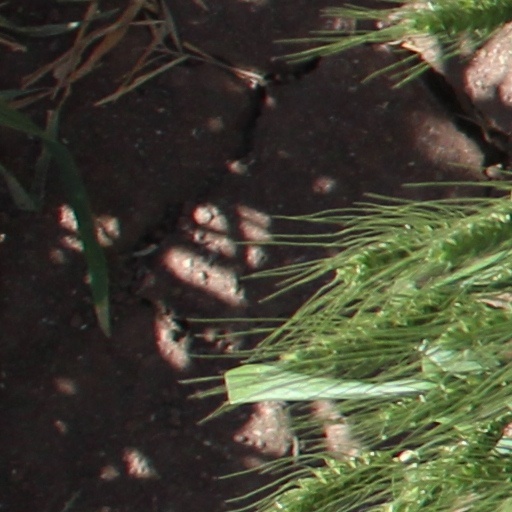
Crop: wheat